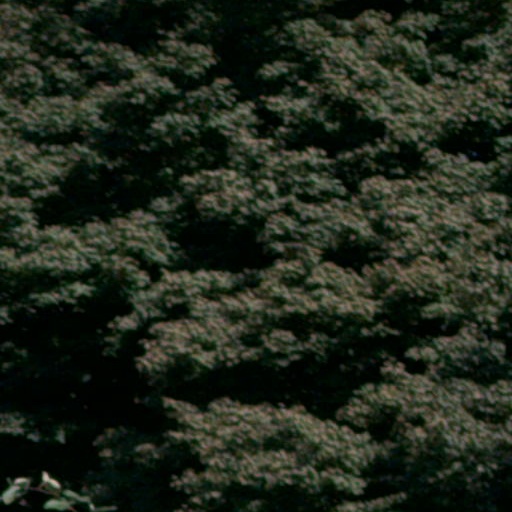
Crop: cassava